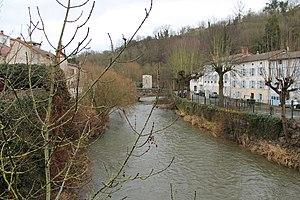
Régny - Le Rhins
Le Rhins ou Reins est une rivière française, qui coule dans les départements du Rhône et de la Loire en région Auvergne-Rhône-Alpes. C'est un affluent direct de la Loire en rive droite qui conflue à Roanne avec cette dernière.